Murder of Gerd Johansson

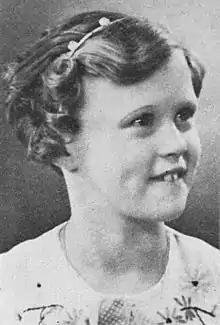

The murder of Gerd Johansson is one of Sweden's most notorious murder cases, concerning the disappearance and murder of a 10-year-old schoolgirl in Stockholm on 1 December 1939. Eight days after her parents had reported her missing her body was discovered in Lötsjön a lake in Sundbyberg; she had been raped and strangled to death. News media was filled with reports of the murder and her playmate Jan Sparring was interviewed by several media; Sparring later became a known singer in Sweden. A month after her body was discovered, media reported that her killer must have a dog and that jute fibers had been found on her coat. Police also stated that they were searching for a black car in connection with her murder.